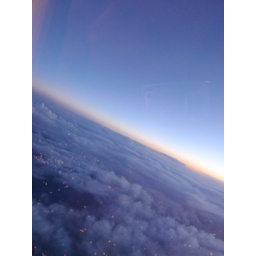
the clouds are a castle in the sky